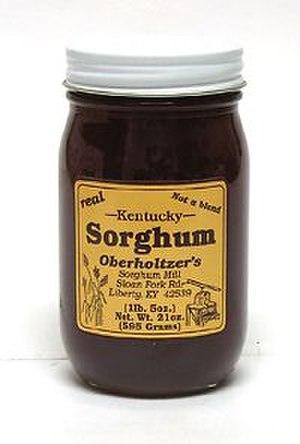
Le sirop de sorgo ou mélasse sorgo ou encore sorghum, est un sirop tiré des tiges du Sorgo commun, une céréale d'origine africaine, cultivée pour ses graines et pour le fourrage.